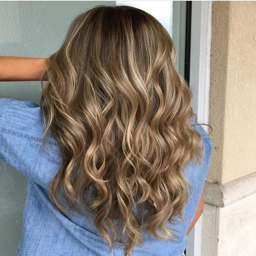
dark blonde hair possesses a lot of depth and definition that is hard to replicate with any other hair color .